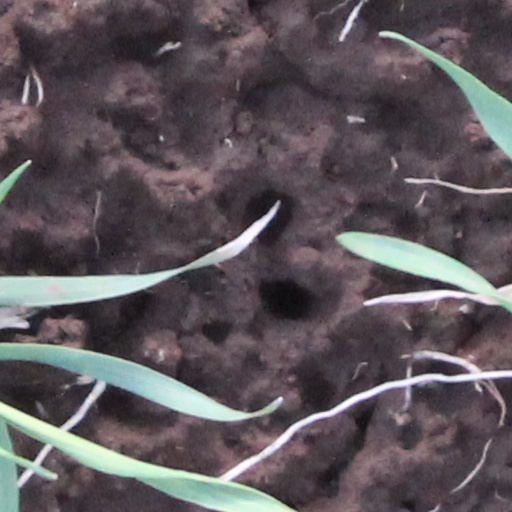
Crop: wheat